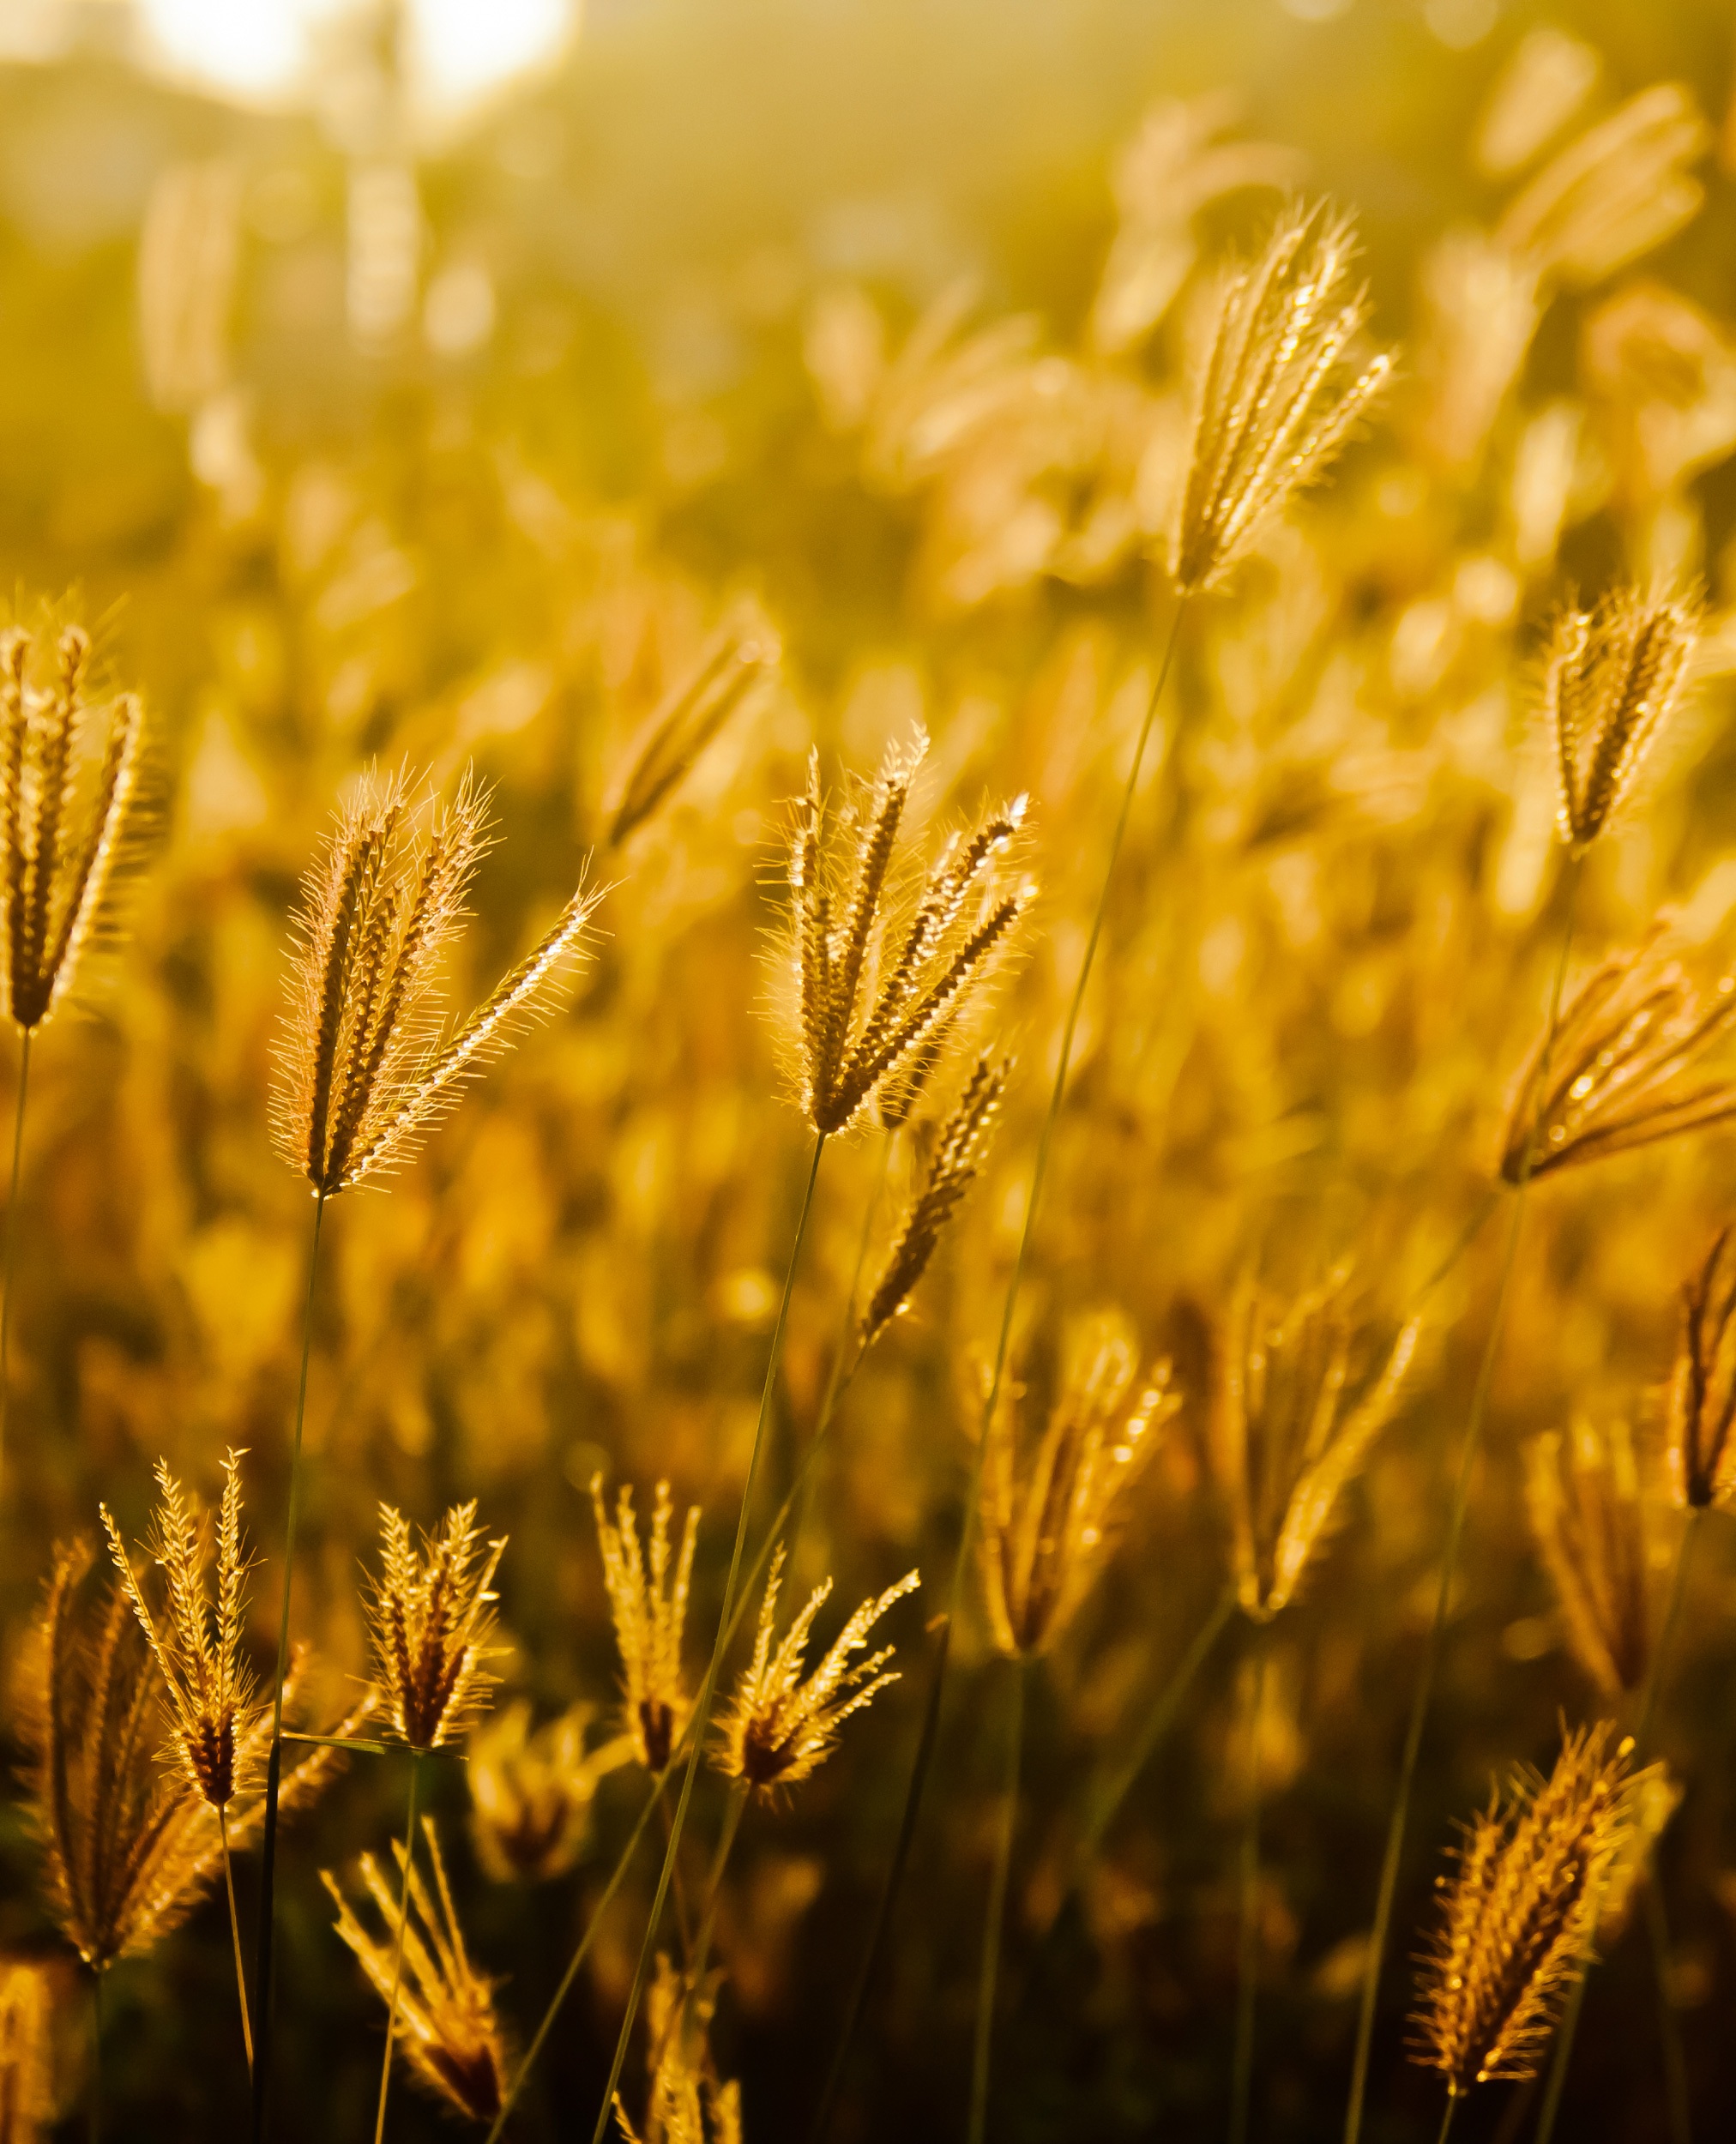
grass, plant, sunset, field, barley, wheat, prairie, sunlight, flower, food, golden, crop, yellow, agriculture, cereal, close up, fields, grassland, rye, macro photography, flowering plant, commodity, grass family, plant stem, land plant, food grain, einkorn wheat